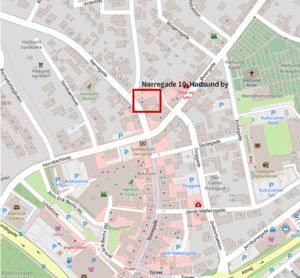
Drabssagen i Hadsund
Forbrydelse skete på Nørregade 10 i det centrale Hadsund
Kort med Nørregade 10 markeret. Kortet hørere til Drabssagen i Hadsund foretaget 11. november 2018.
Drabssagen i Hadsund eller Kvindedrabet i Hadsund var et mord der skete tidligt på morgnen den 11. november 2018 i Hadsund. Klokken 04:20 modtog Nordjyllands Politi en anmeldelse om en alvorlig forbrydelse på Nørregade i Hadsund, her blev liget af en 40-årig kvinde fra Viborg fundet forsøgt parteret i en garage, i baggården på adressen Nørregade 10, dræbt med 10 knivstik i halsen og hovedet.